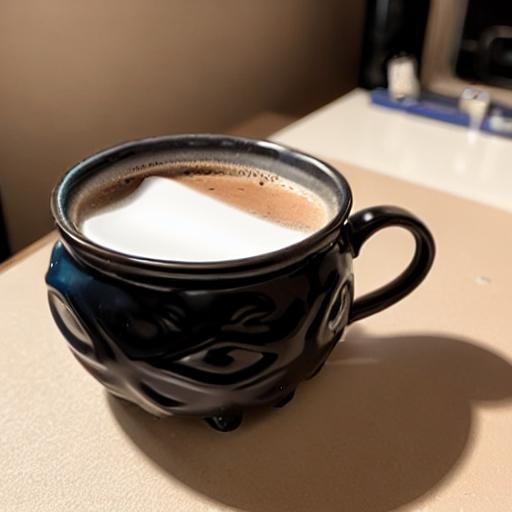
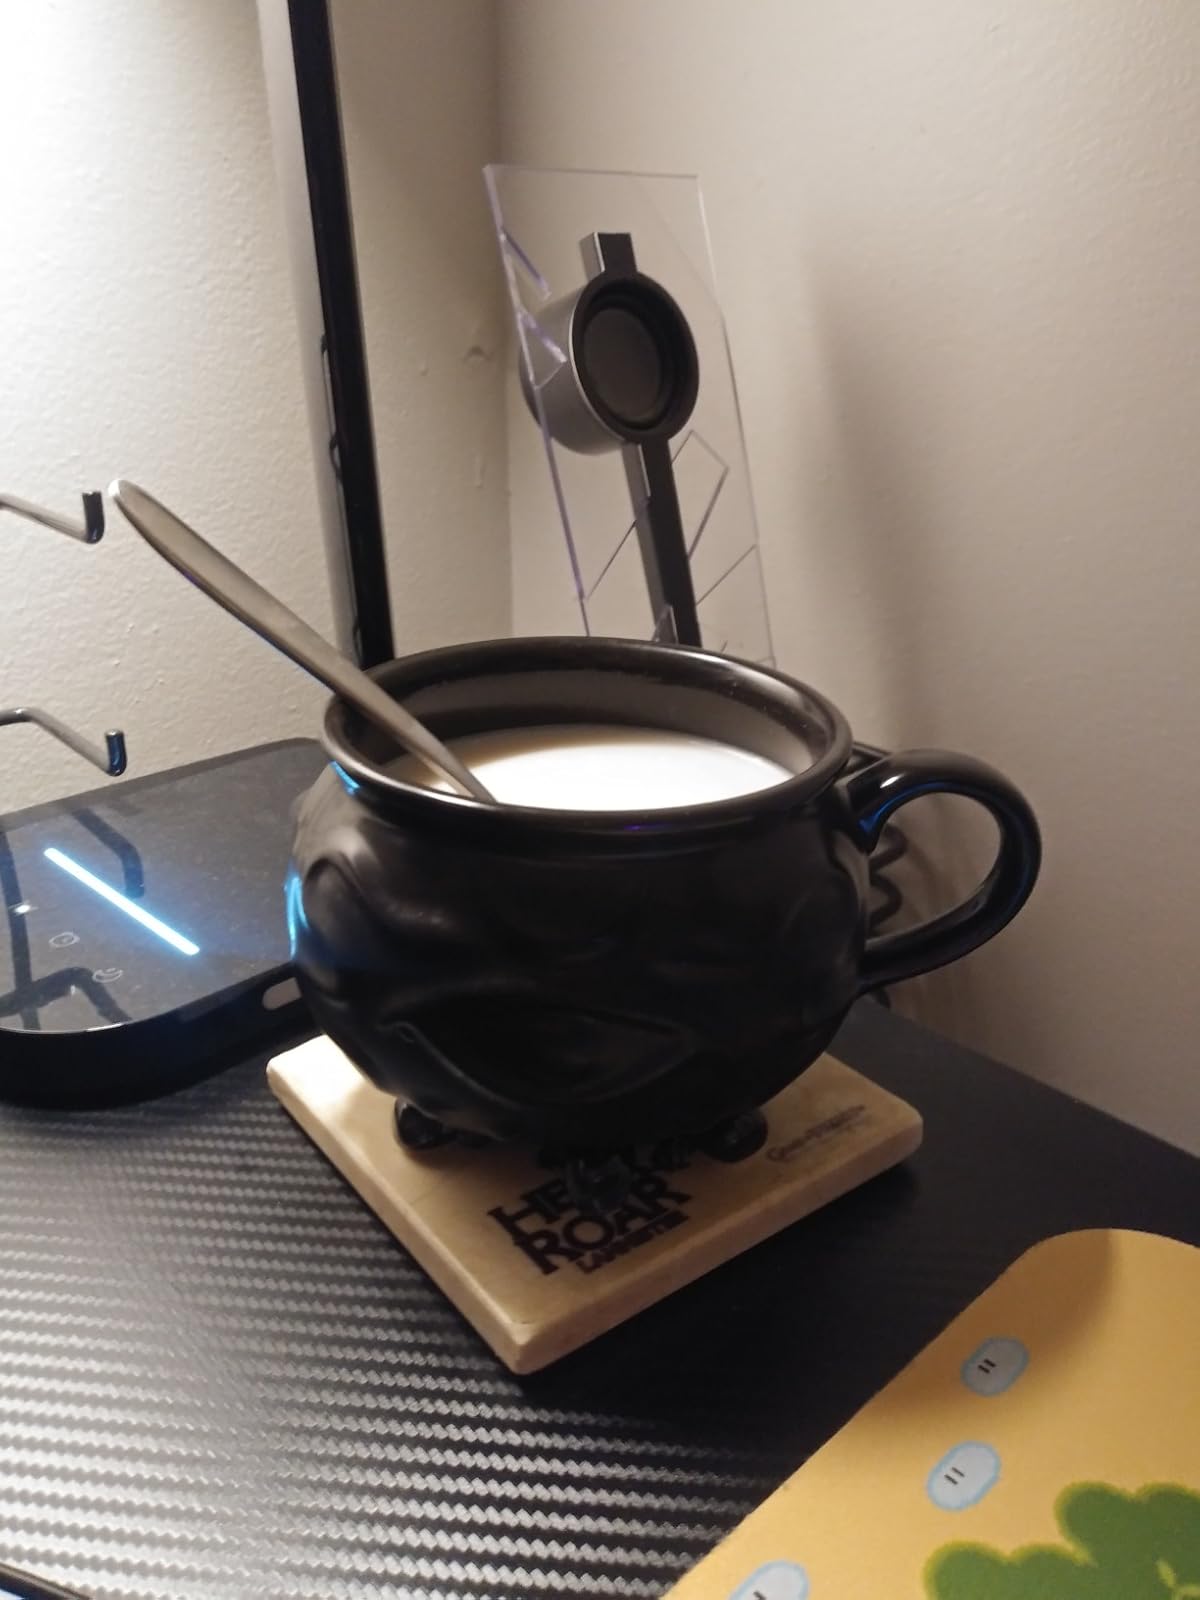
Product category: items_mug
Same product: no